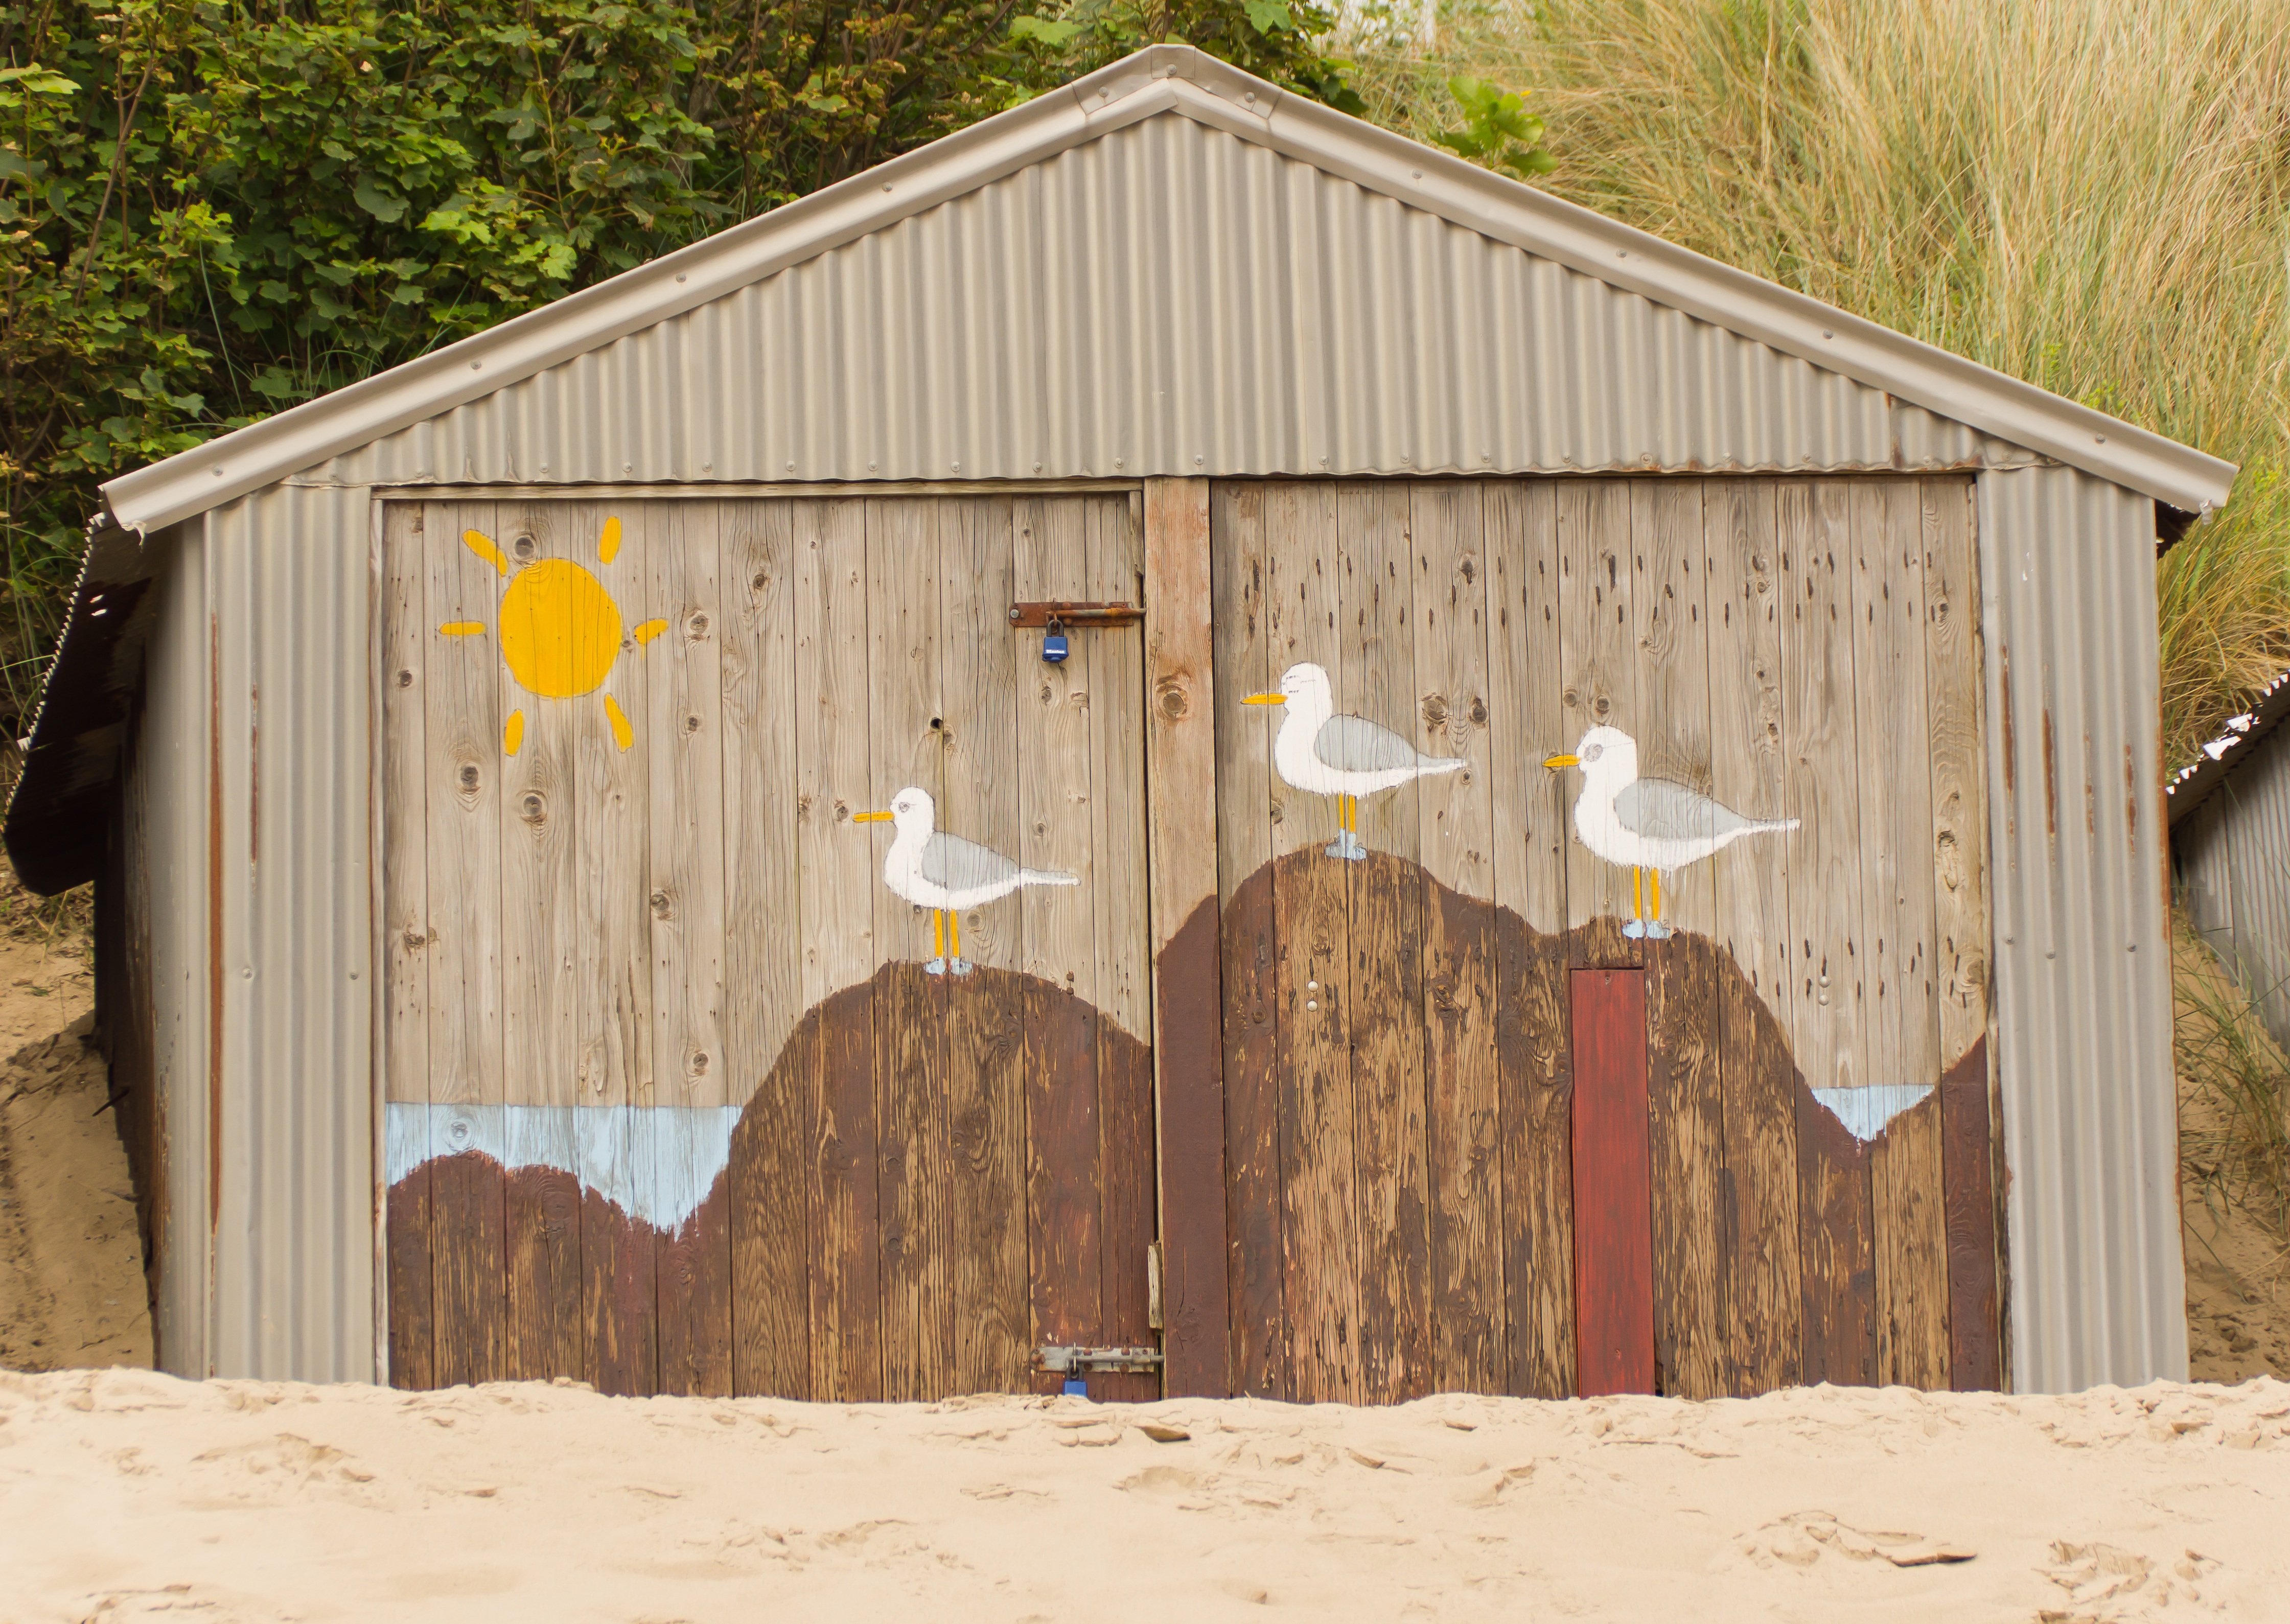
beach, coast, sand, wood, building, barn, shed, summer, travel, hut, seaside, shack, holiday, colorful, tourism, beach house, outdoors, wooden, outhouse, beach hut, outdoor structure, garden buildings